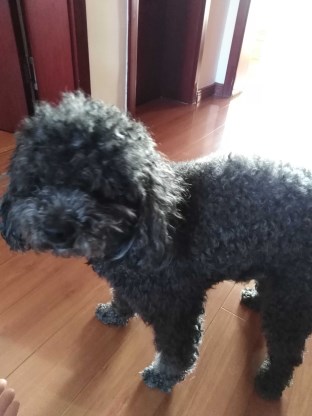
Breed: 7449-n000128-teddy